Religion in Korea

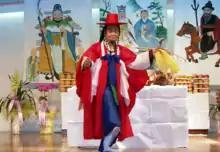
Mudang performing a ritual placating the angry spirits of the dead

Shamanism or Folk Religion is the oldest religious tradition in Korea, dating back as far as Old Joseon. Given its ancient origins, while Shamanism is still practiced, it is considered rather heretical and superstitious today. Shamans are typically women who are called "mudang".